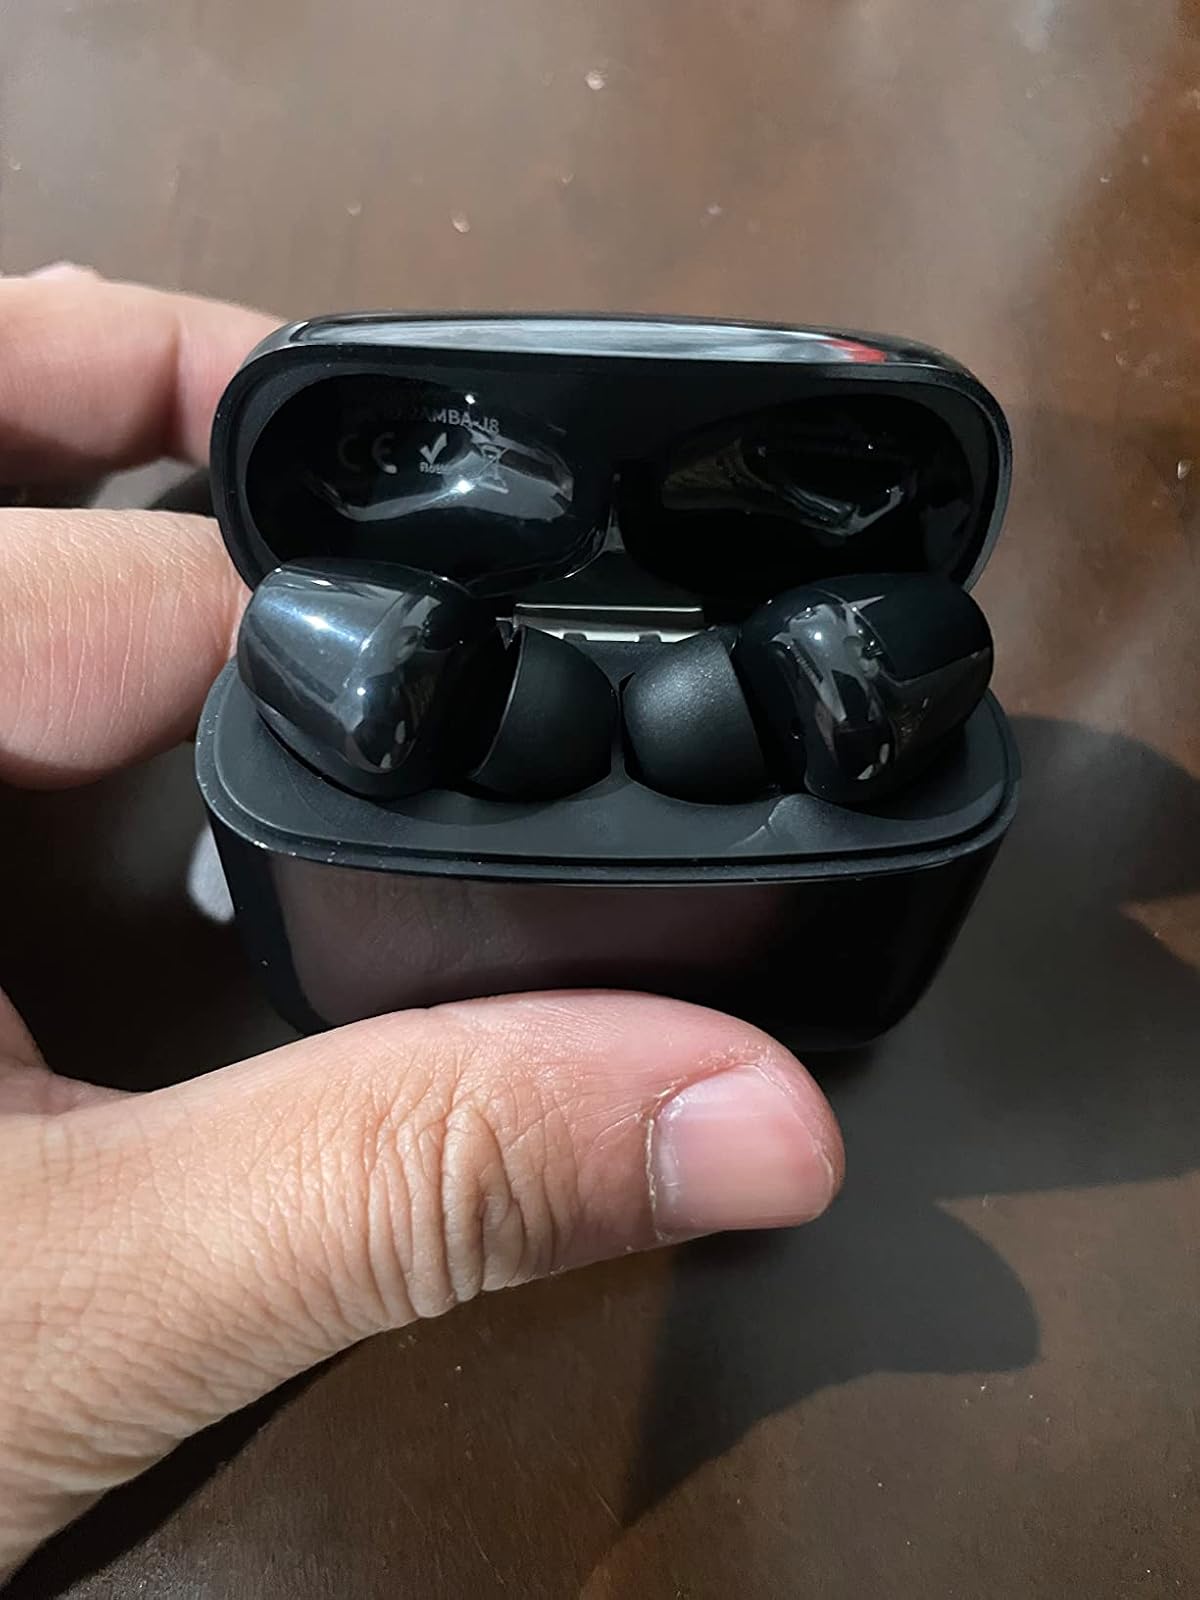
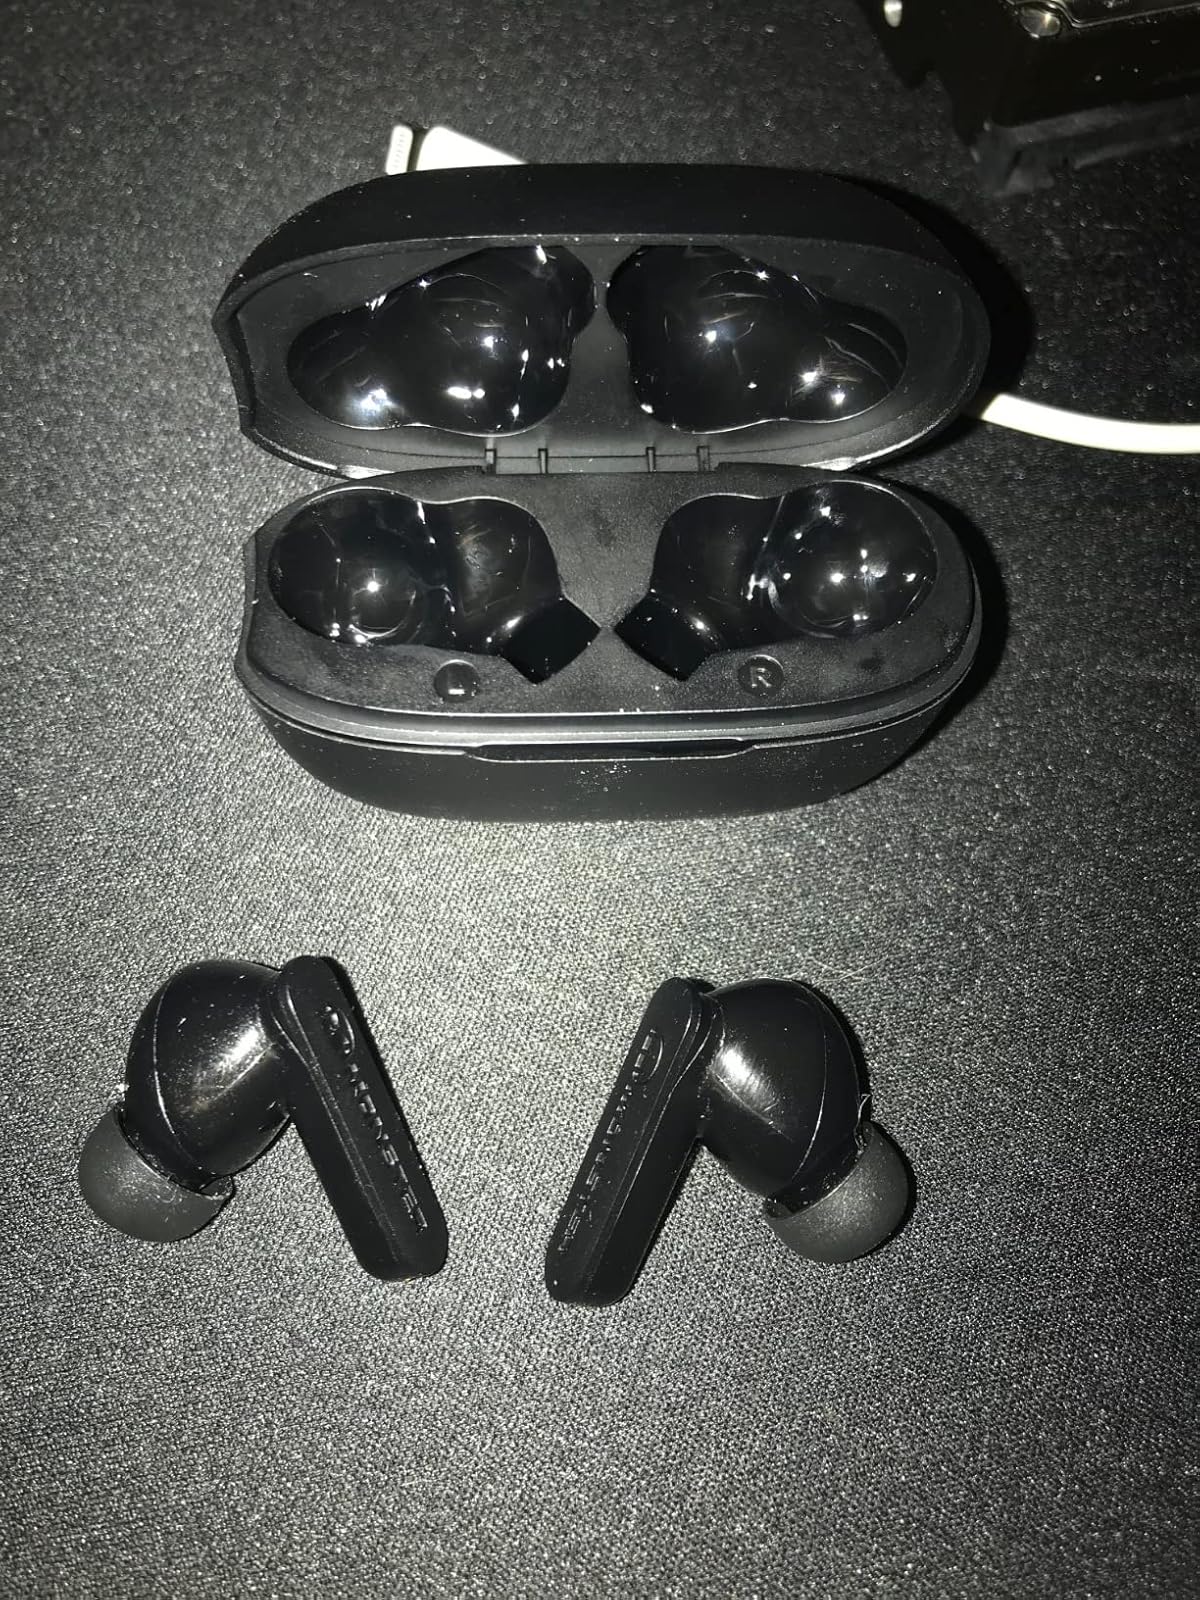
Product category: earbuds
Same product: no